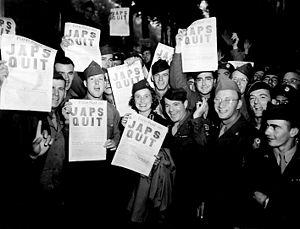
Jap est un terme utilisé en anglais comme abréviation du mot « japonais ». Il est aujourd'hui généralement considéré comme péjoratif et raciste, bien que ce degré diffère selon les pays anglophones. Aux États-Unis, les Nippo-Américains trouvent le terme offensant, même quand il n'est utilisé que comme abréviation. Dans le passé, le terme n'était pas considéré comme offensant ; cependant, durant et après les évènements de la Seconde Guerre mondiale, le terme devint péjoratif.
Les bombardements atomiques d'Hiroshima et de Nagasaki, ultimes bombardements stratégiques américains au Japon, ont lieu les 6 août et 9 août 1945 sur les villes d'Hiroshima et de Nagasaki. Hiroshima est le siège de la 5ᵉ division de la deuxième armée générale et le centre de commandement du général Shunroku Hata, et Nagasaki est choisie pour remplacer la cité historique de Kyoto.